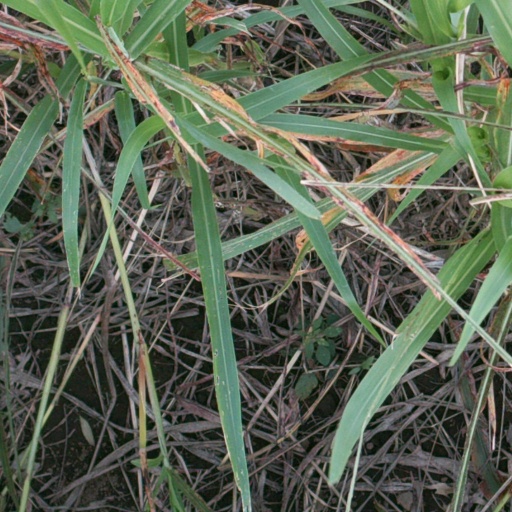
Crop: sorghum